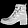
Label: Ankle boot